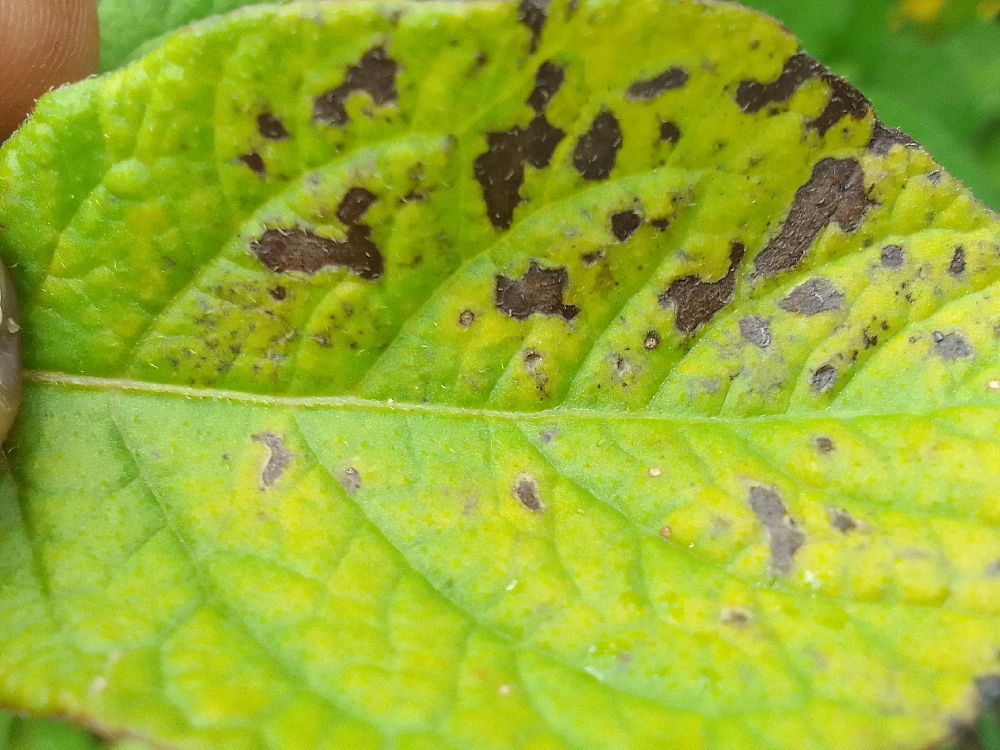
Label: Late blight